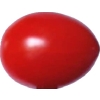
Label: tomato_cherry_red